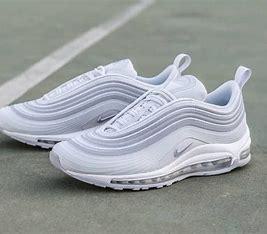
Brand: Nike
Model: Air Max 97 Ultra 17